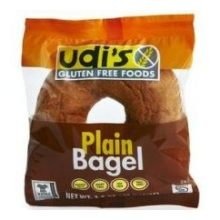
Item Name: Udis Gluten Free Plain Bagel, 3.5 Ounce -- 24 per case.
Bullet Point: Ships frozen, CANNOT be cancelled after being processed.
Product Description: Udis Gluten Free Plain Bagel, 3.5 Ounce -- 24 per case. Enjoyed with a schmear or as part of a bagel wich, our soft and chewy bagels are anything but plain These individually wrapped bagels suit a variety of foodservice operational platforms.
Value: 24.0
Unit: Count

Price: 94.29